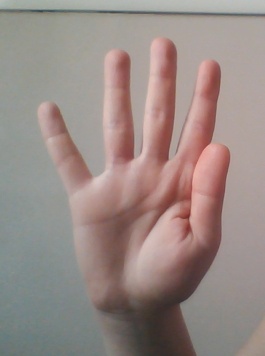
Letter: sheen